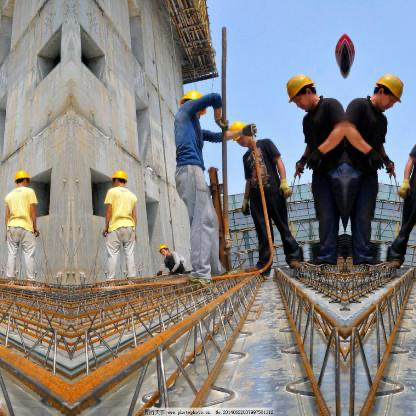
Objects in the image:
label: helmet
label: helmet
label: helmet
label: helmet
label: helmet
label: helmet
label: helmet